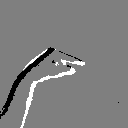
ASL letter: g